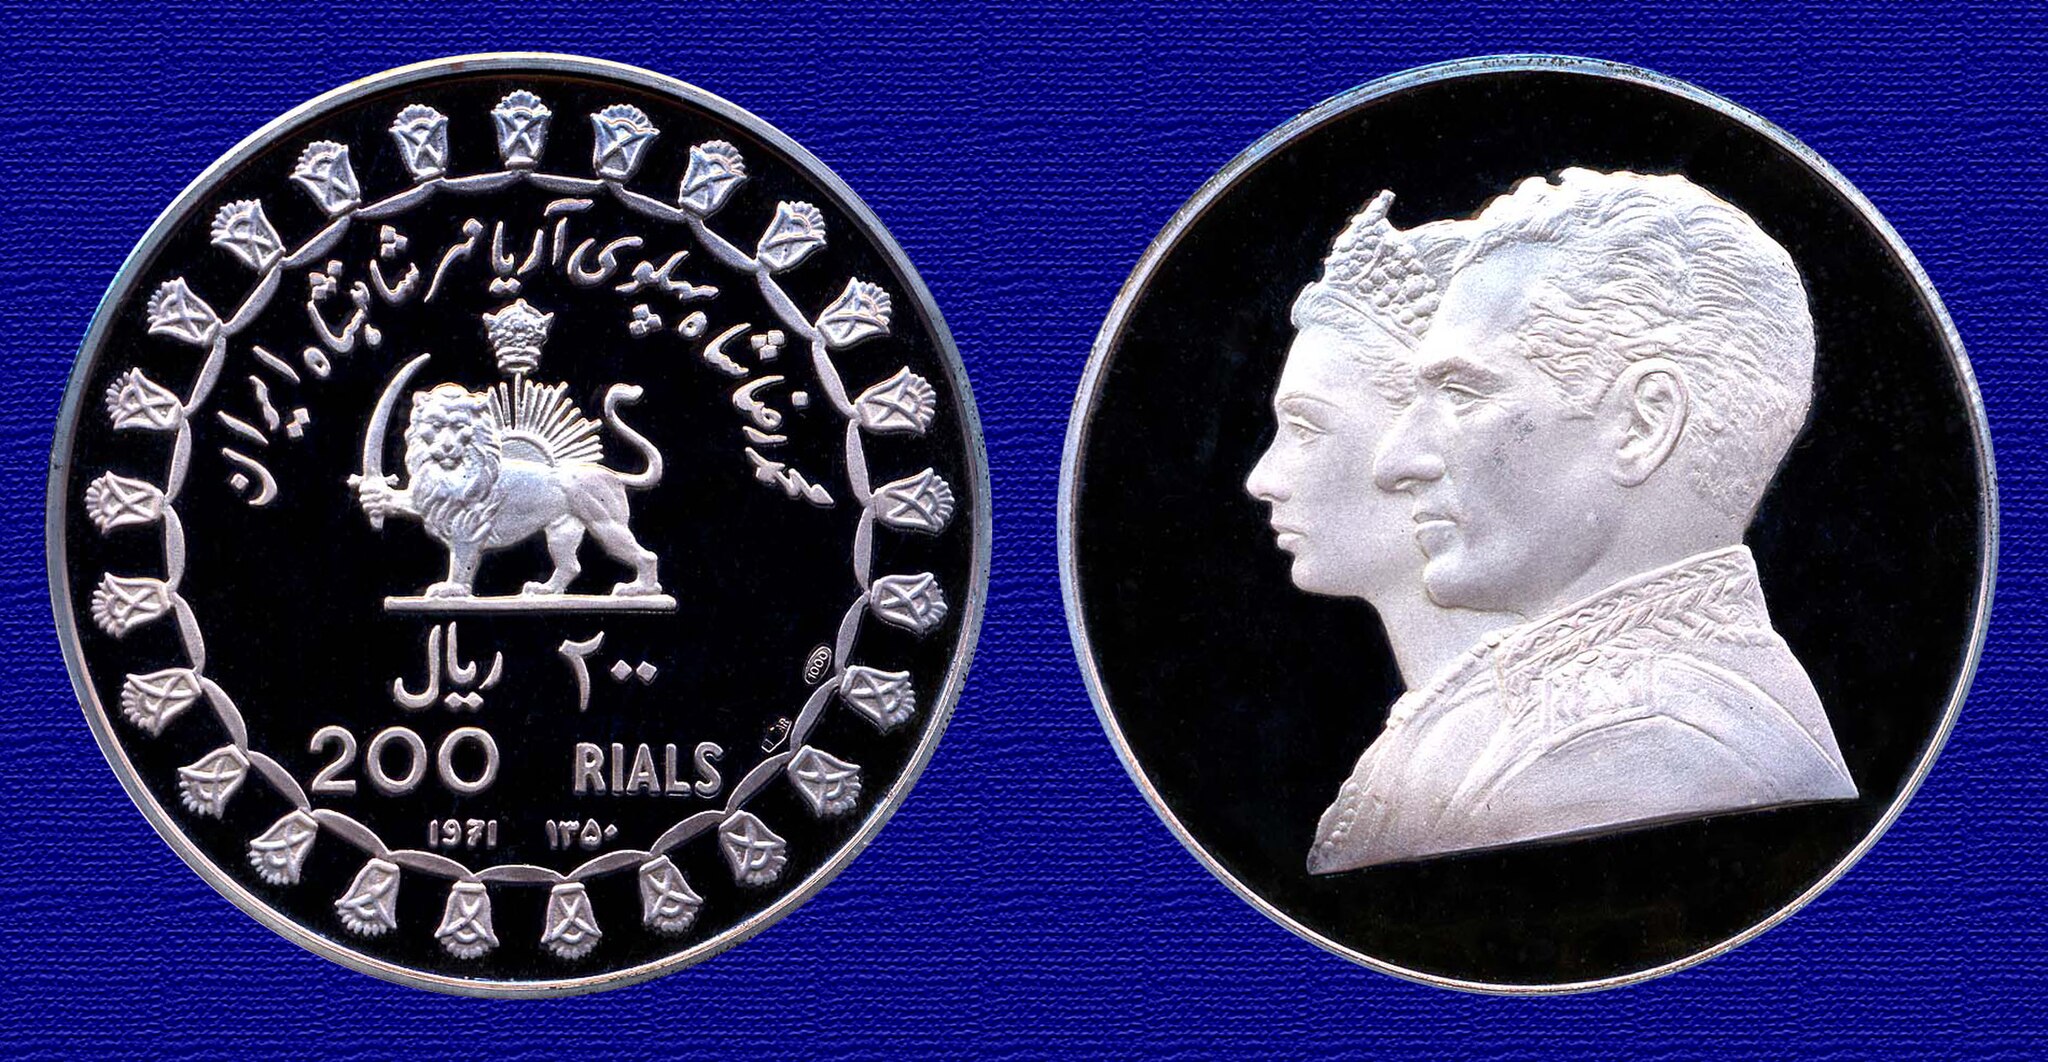
Title: Iran-pasargad-2500-annivers
Description: Commemorative silver coin of the 2500th anniversary of the establishment of the Persian Empire, depicting busts of Mohammad Reza Pahlavi and Farah Diba on the reverse and emblem of the Lion and Sun on the obverse. This is a scan from my collection
Date: 2011-11-14
Categories: CC-Zero, Mohammad Reza Pahlavi and Farah Pahlavi, Pahlavi coins, Self-published work, Silver coins of Iran, 1971 coins, 1971 works in Iran, Coins of royal couples, Farah Pahlavi on coins, Commemorative coins of the 2500 year celebration of the Persian Empire, Jugate heads on coins